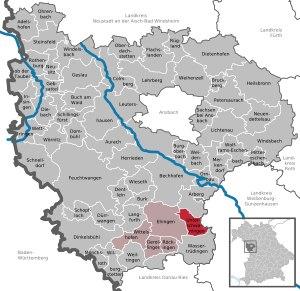
Unterschwaningen est une commune de Bavière, située dans l'arrondissement d'Ansbach et le district de Moyenne-Franconie.